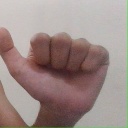
अक्षर: त